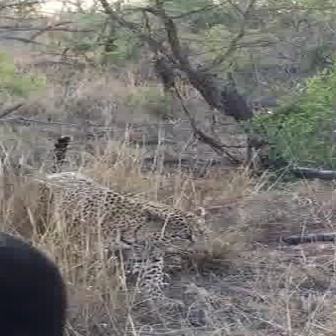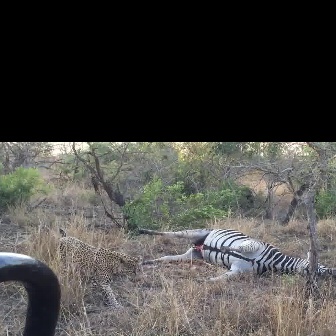
  Please identify the target specified by the bounding box [32,135,207,310] in the first image and locate it in the second image. Return the coordinates in [x_min,y_min,x_max,y_max] format.
Answer: [52,228,142,318]